Maria Serenius

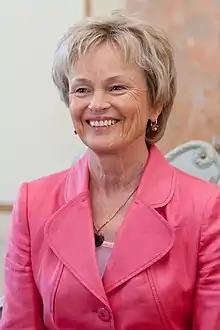
Maria Serenius in 2012

Maria Serenius is a Finnish diplomat. She was the Finnish Ambassador to Riga, from September 1, 2008, and retired in autumn 2012. She started at the Ministry for Foreign Affairs in 1975.